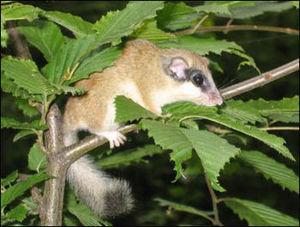
Les Leithiinae sont une sous-famille de rongeurs de la famille des Gliridae. Elle regroupe lérotins, lérots et des loirs.
Cette liste commentée recense la mammalofaune en Bulgarie. Elle répertorie les espèces de mammifères bulgares actuels et celles qui ont été récemment classifiées comme éteintes. Cette liste comporte 116 espèces réparties en dix ordres et 27 familles, dont trois sont « en danger critique d'extinction », une est « en danger », huit sont « vulnérables », dix sont « quasi menacées » et deux ont des « données insuffisantes » pour être classées.
Dryomys est un genre de petits rongeurs nocturnes d'Eurasie appelés Lérotins ou Loirs de forêts. Le terme Dryomys est construit à partir de racines de grec ancien, dryos désignant les chênes et mys désignant les souris. Ce sont des rongeurs cousins des Loirs mais plus petits et avec des queues très touffues.
Le Lérotin commun est un petit rongeur d'Eurasie. Il vit dans des forêts de plaine ou de montagne. ils se nourrit de fruits, de graines, d'insectes, d'œufs et d'oisillons. Contrairement aux loirs et aux lérots, il ne fait pas de réserves.